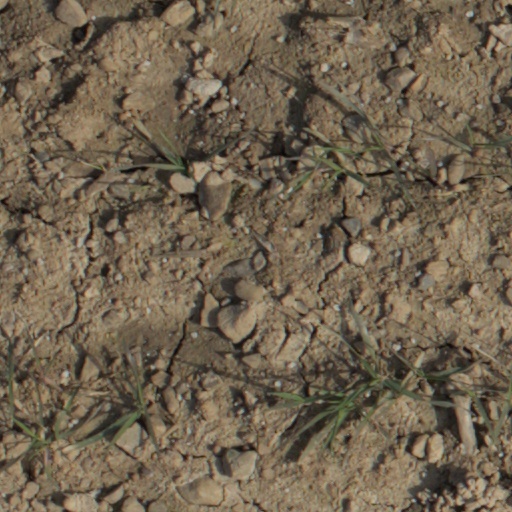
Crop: wheat